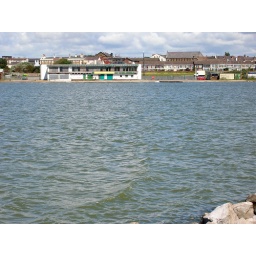
Art Deco building near Crosby beach